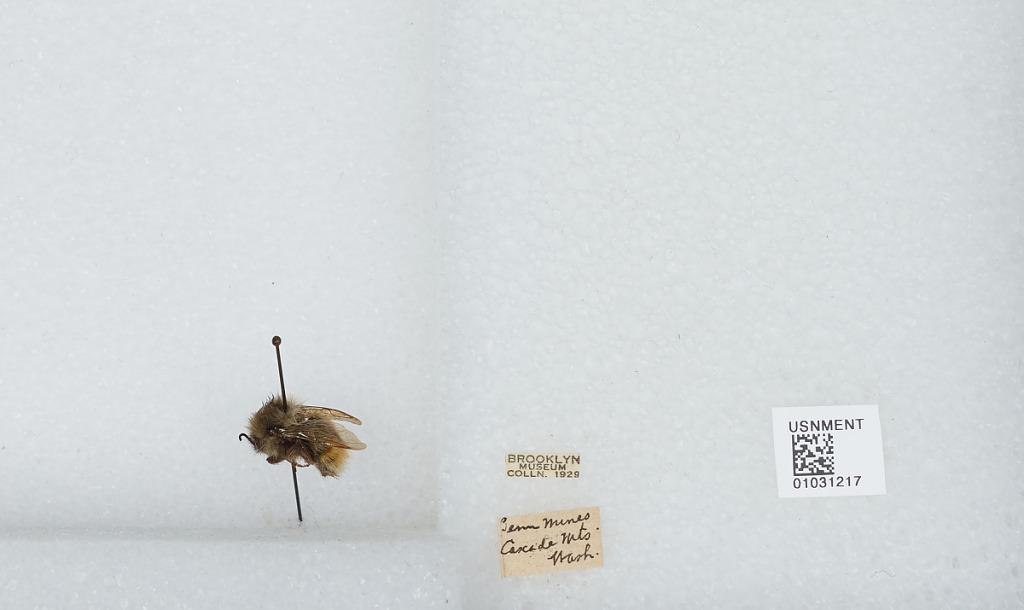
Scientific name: Bombus (Pyrobombus) melanopygus Nylander
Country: United States
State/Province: Washington
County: Pierce
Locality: Benns Mines, Cascade Mountains